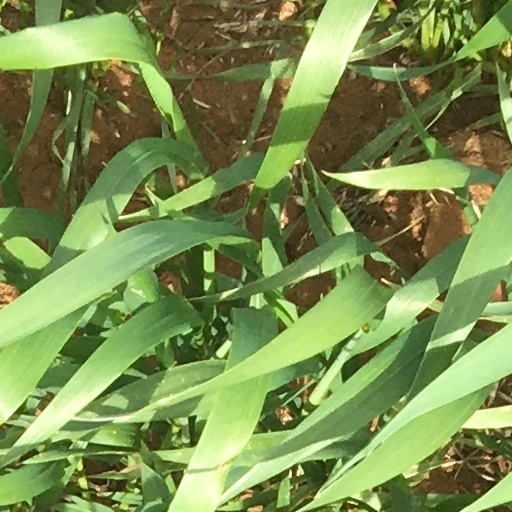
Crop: wheat